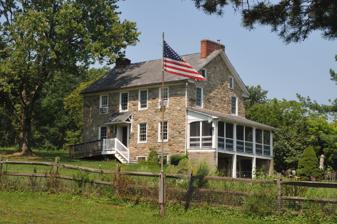
Building: Case Farmstead
Country: United States of America
Year built: 1800
Historic house in New Jersey, United States United States historic place Case Farmstead U.S. National Register of Historic Places New Jersey Register of Historic Places Show map of Hunterdon County, New Jersey Show map of New Jersey Show map of the United States Location Little York-Pattenburg Road Union Township, Hunterdon County, New Jersey Nearest city Pattenburg, New Jersey Coordinates 40°38′2″N 75°1′57″W / 40.63389°N 75.03250°W / 40.63389; -75.03250 ( John Reading Farmstead ) Area 88 acres (36 ha) Built 1800 ( 1800 ) Architectural style I-house NRHP reference No. 79001496 NJRHP No. 1634 Significant dates Added to NRHP August 14, 1979 Designated NJRHP October 13, 1978 The Case Farmstead , also known as the Daniel Case / Sarah Clark Case Farmstead , is a historic 88-acre (36 ha) farm located along County Route 614 (Little York-Pattenburg Road) near Pattenburg in Union Township, Hunterdon County, New Jersey . It was added to the National Register of Historic Places on August 14, 1979, for its significance in architecture and medicine. The farmstead includes three contributing buildings . History and description The two and one-half story stone house was built c. 1800 with I-house design. Daniel Case and his wife Sarah moved in c. 1801 . Sarah Clark Case (1776–1859) was a nurse and midwife . In 1816, she earned a medical license, issued by the New Jersey Medical Society , and became the first licensed female physician in the county. See also National Register of Historic Places listings in Hunterdon County, New Jersey References